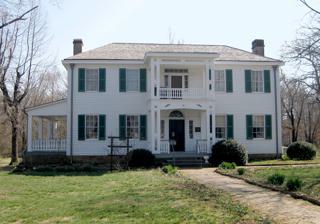
Building: Murrell Home
Country: United States of America
Year built: 1845
Historic house in Oklahoma, United States United States historic place Hunter's Home U.S. National Register of Historic Places U.S. National Historic Landmark Hunter's Home Location Park Hill, Oklahoma Coordinates 35°51′21″N 94°57′32″W / 35.85583°N 94.95889°W / 35.85583; -94.95889 Built 1844–45 Architectural style Federal NRHP reference No. 70000530 Significant dates Added to NRHP June 22, 1970 Designated NHL May 30, 1974 The Hunter's Home , formerly known as the George M. Murrell Home , is a historic house museum at 19479 E Murrel Rd in Park Hill , near Tahlequah , Oklahoma in the Cherokee Nation .  Built in 1845, it is one of the few buildings to survive in Cherokee lands from the antebellum period between the Trail of Tears relocation of the Cherokee people and the American Civil War .  It was a major social center of the elite among the Cherokee in the mid-nineteenth century. It has been owned by the state since 1948, and was designated a National Historic Landmark in 1974. History The mansion was built by George Michael Murrell, a wealthy white planter and merchant married to Minerva Ross, the niece of prominent Cherokee leader John Ross . He called it Hunter's Home due to his fondness for the fox hunt. The Murrells came to Indian Territory about the time of the Trail of Tears (1839). They furnished their house with the latest in fashions. They held 42 enslaved people, whom they housed in nine cabins on the large property. During the American Civil War , the area surrounding Hunter's Home was frequently raided by forces loyal to both the Union and Confederacy . The home was spared destruction during this turbulent time and was the only local building to survive the conflict. Cherokee Jennie Ross Cobb (1881–1959), one of the earliest Native American photographers, later lived in Hunter's Home and helped direct restoration of the house. The house was declared a National Historic Landmark in 1974. The building was acquired by the state in 1948, and is operated by the Oklahoma Historical Society as a historic house museum . It has been furnished reflecting the period 1830s-1860s, including furnishings and artifacts from the Murrell family. The Daniel Cabin is a log cabin on the property; it is used for living history demonstrations of Cherokee life in the 1850s. In 2018 the name was officially changed from Murrell Home to Hunter's Home. See also Cherokee Nation (19th century) List of National Historic Landmarks in Oklahoma National Register of Historic Places listings in Cherokee County, Oklahoma References